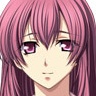
Portrait style: Anime Portrait